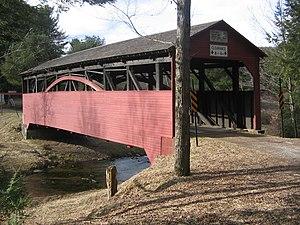
Cet article a pour vocation de présenter une liste de ponts remarquables aux États-Unis, soit par leurs caractéristiques dimensionnelles, soit par leur intérêt architectural ou historique.
Le pont couvert de Cogan House est pont couvert de type Burr Truss qui enjambe le Larrys Creek et qui se situe dans le Cogan House Township, dans le comté de Lycoming en Pennsylvanie. Le pont est nommé d'après le village de Cogan House.